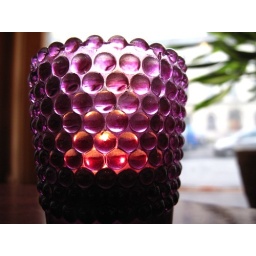
Flickring candle in a glass holder.